Photosensitizer

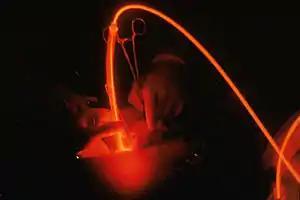
A photosensitizer being used in photodynamic therapy

Photosensitizers are light absorbers that alter the course of a photochemical reaction. They usually are catalysts. They can function by many mechanisms; sometimes they abstract an electron from the substrate, and sometimes they abstract a hydrogen atom from the substrate. At the end of this process, the photosensitizer returns to its ground state, where it remains chemically intact, poised to absorb more light. One branch of chemistry which frequently utilizes photosensitizers is polymer chemistry, using photosensitizers in reactions such as photopolymerization, photocrosslinking, and photodegradation. Photosensitizers are also used to generate prolonged excited electronic states in organic molecules with uses in photocatalysis, photon upconversion and photodynamic therapy. Generally, photosensitizers absorb electromagnetic radiation consisting of infrared radiation, visible light radiation, and ultraviolet radiation and transfer absorbed energy into neighboring molecules. This absorption of light is made possible by photosensitizers' large de-localized π-systems, which lowers the energy of HOMO and LUMO orbitals to promote photoexcitation. While many photosensitizers are organic or organometallic compounds, there are also examples of using semiconductor quantum dots as photosensitizers.